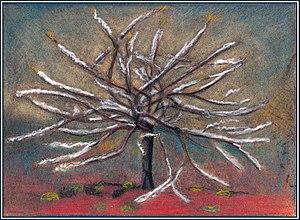
Jean Lebedeff, Illustration, ""Arbre"", 1908."
Jean Lébédeff, né à Bogorodsk le 25 novembre 1884 et mort à Nîmes le 21 septembre 1972, est un graveur sur bois et peintre libertaire français.